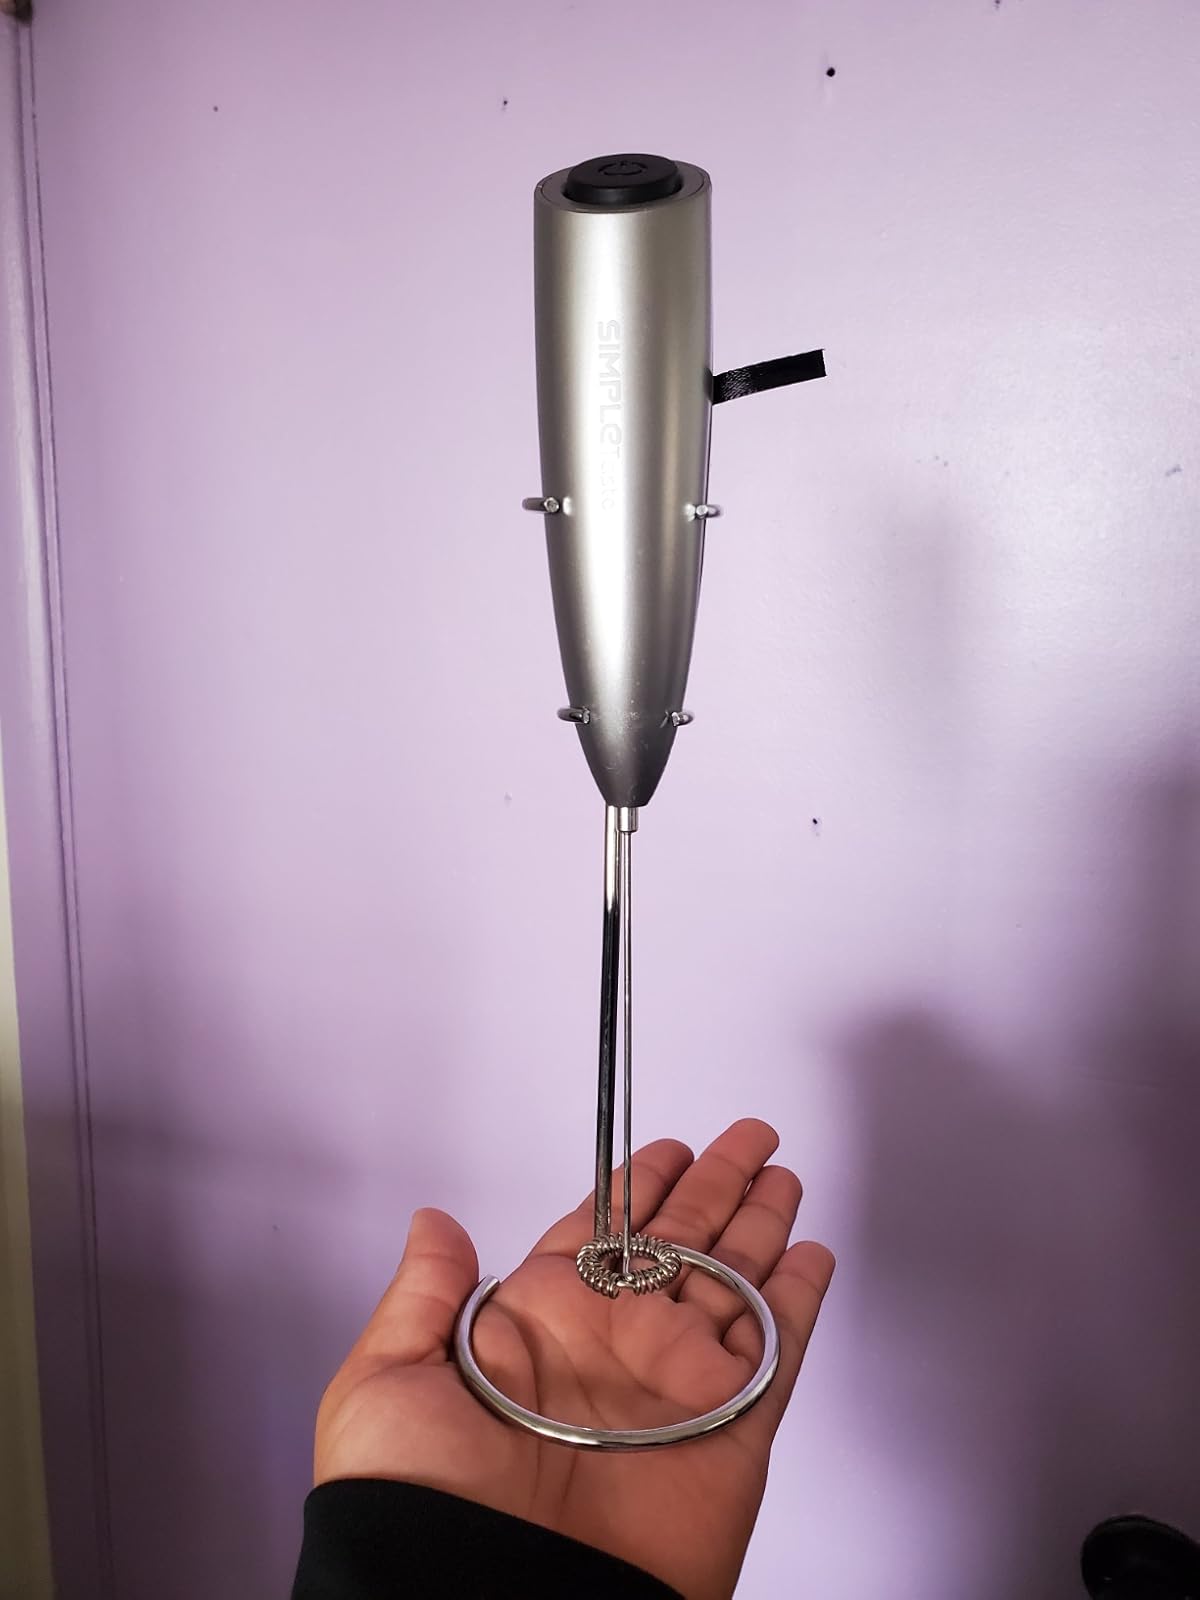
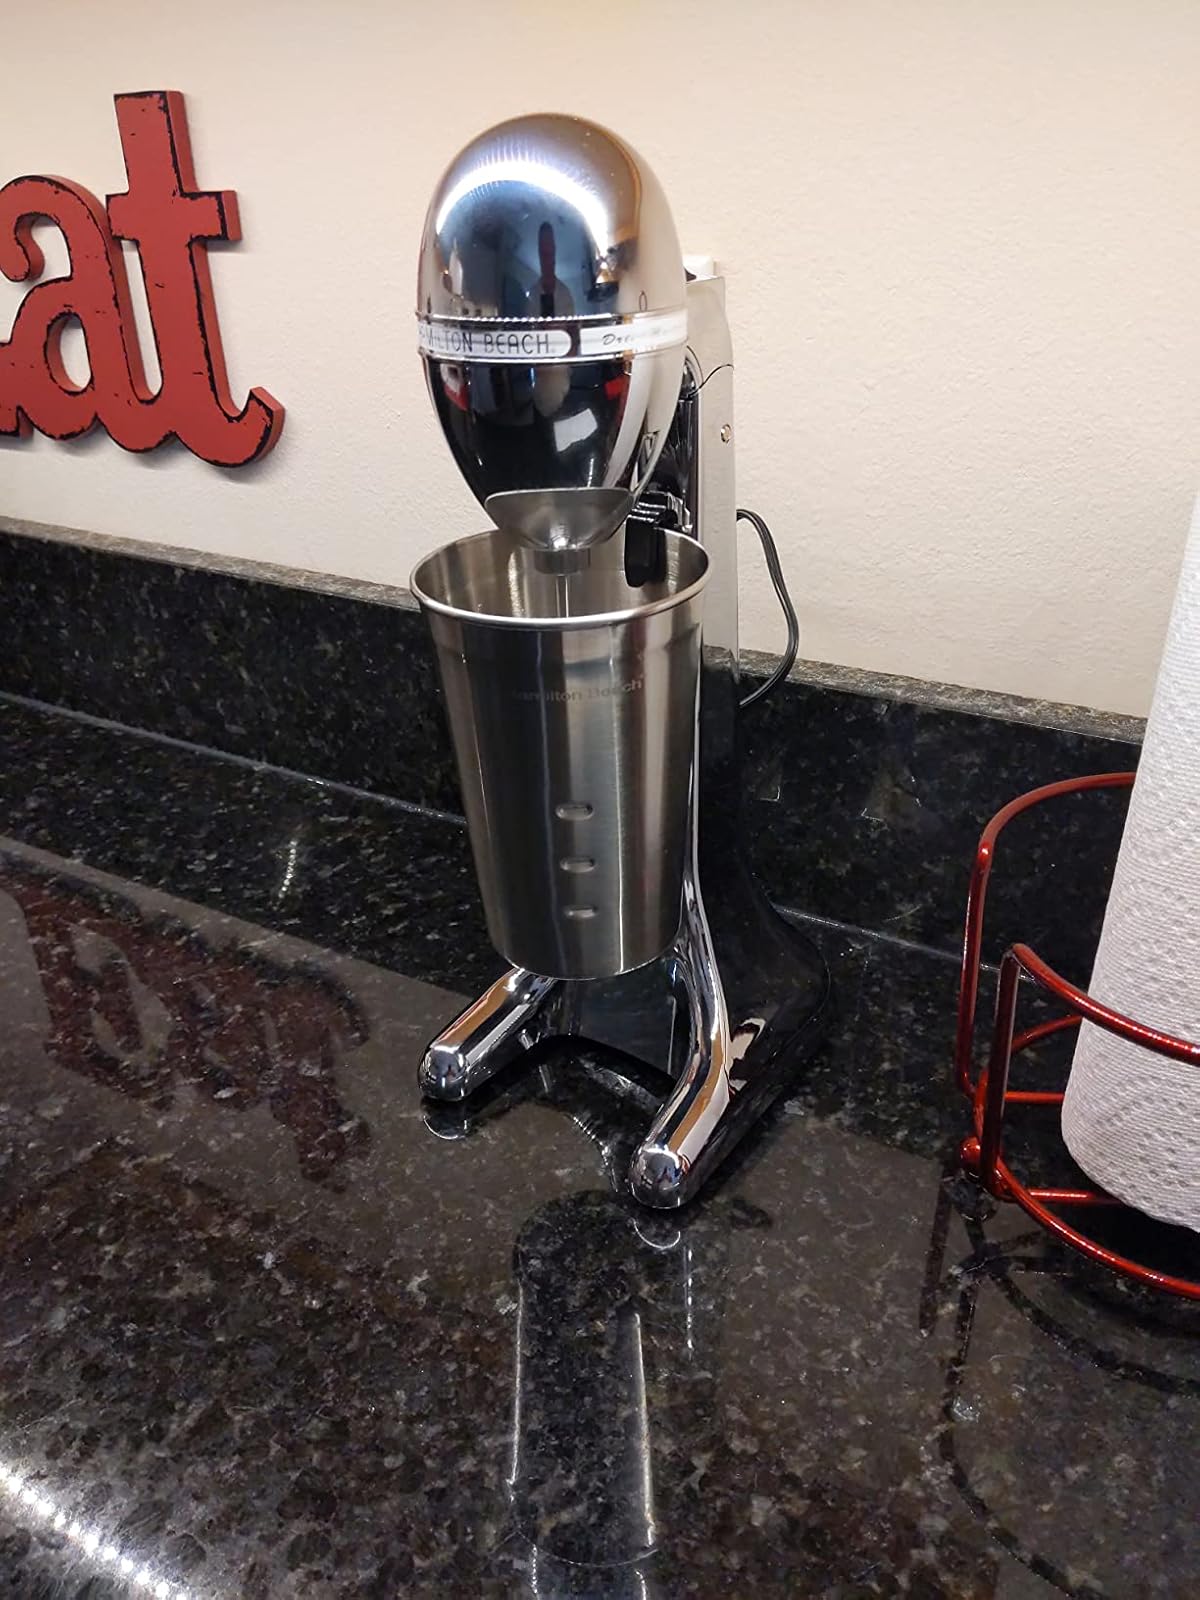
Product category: items_mixer
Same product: no